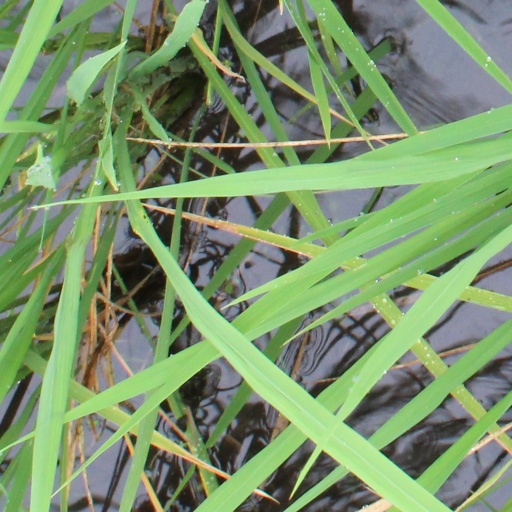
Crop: rice